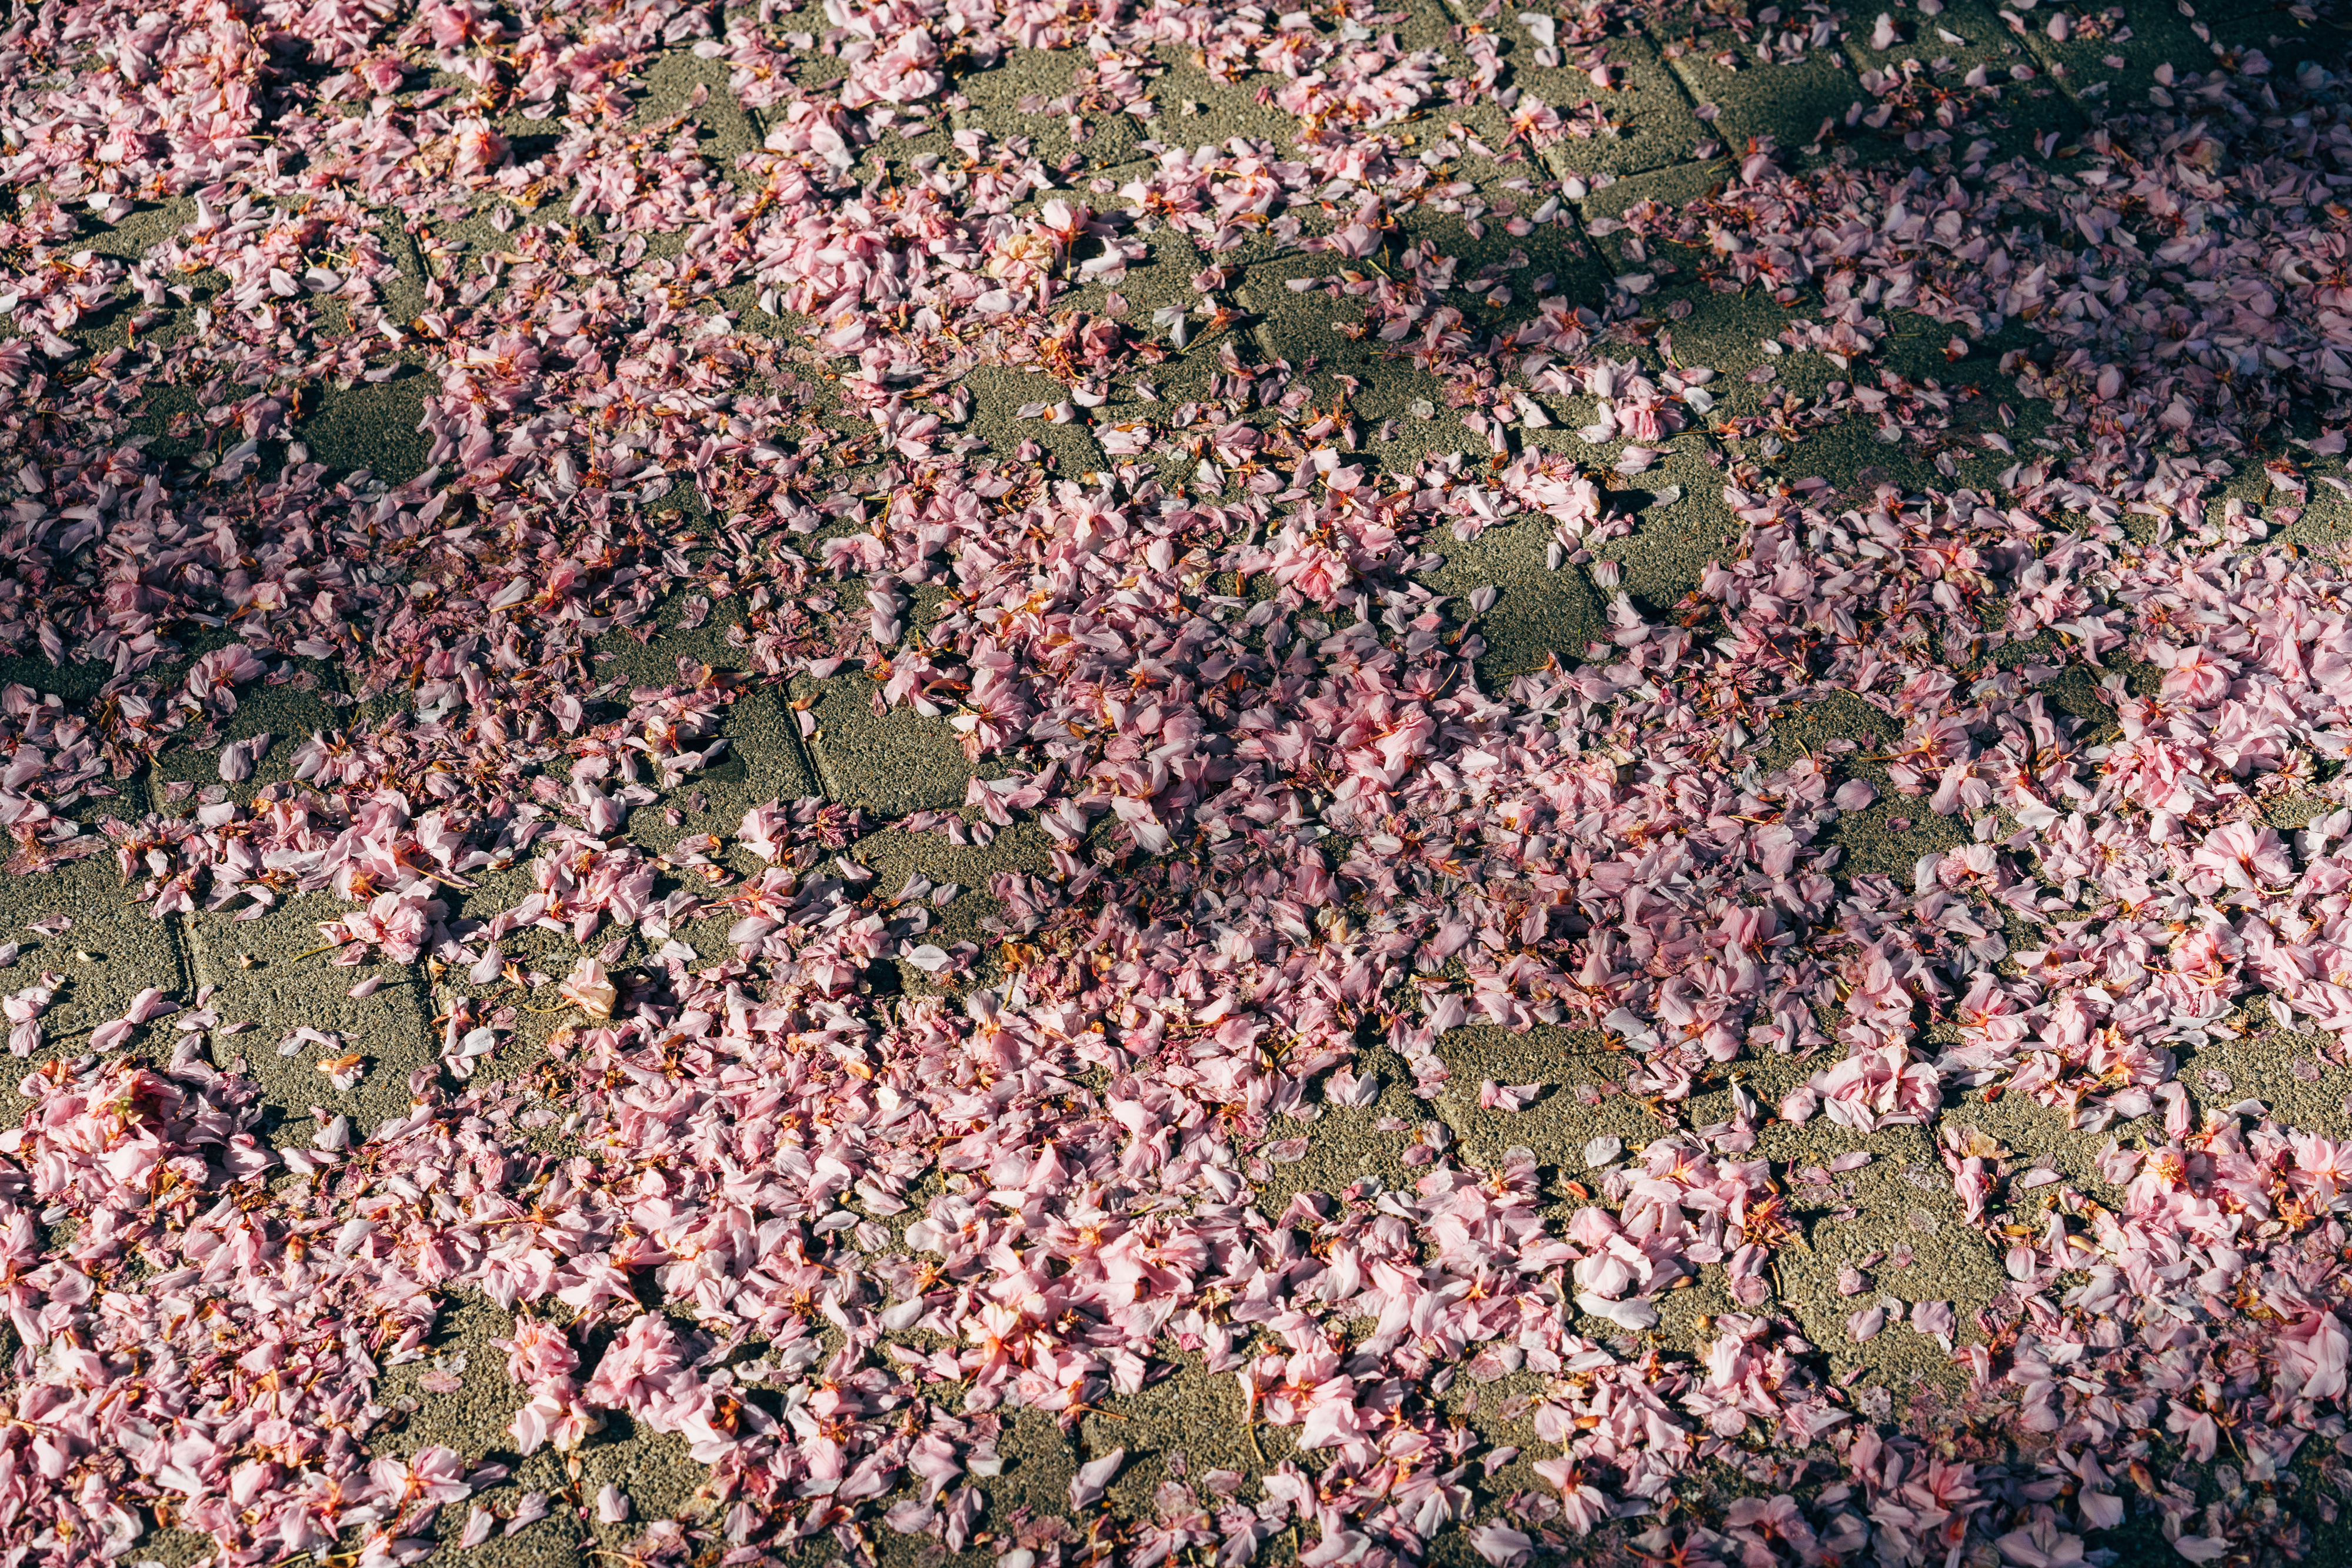
blossom, leaves, floor, pink, ground, groundcover, soil, grass, plant, pattern